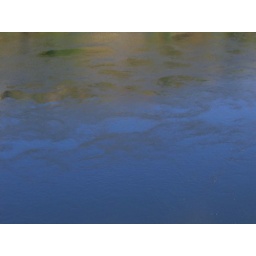
water under the bridge